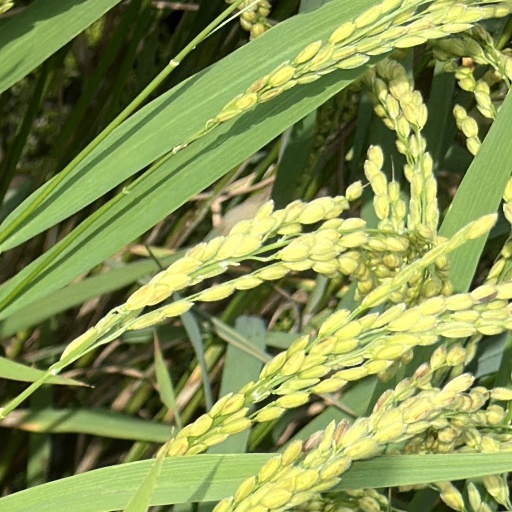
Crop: rice